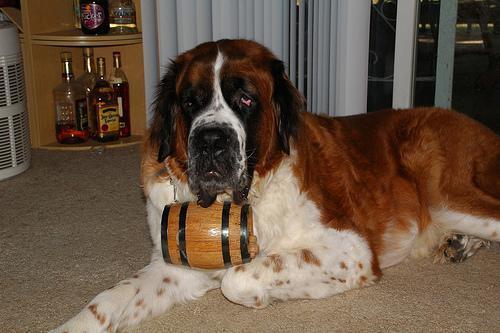
Saint_Bernard